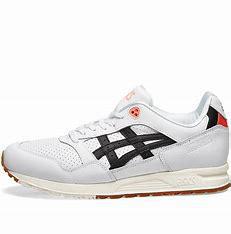
Brand: Asics
Model: Gel Saga